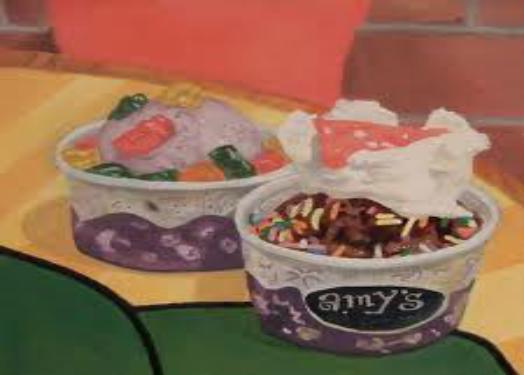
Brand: Amy's Ice Creams
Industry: Food